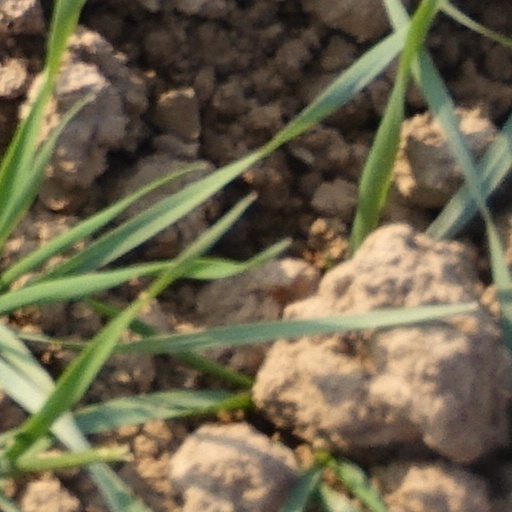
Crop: wheat